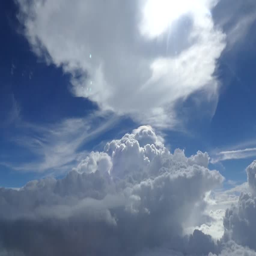
the aircraft flying above the clouds